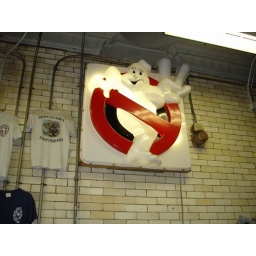
Check it out they had the Ghostbusters 2 sign in the wall there!!